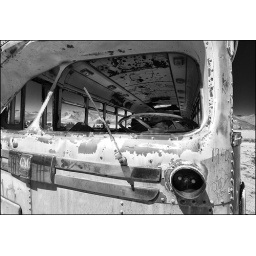
Pearsonville, CA...Located in the amazing Pearson's Wrecking Yard, Converted to black and white using Nik Software Efex Pro.